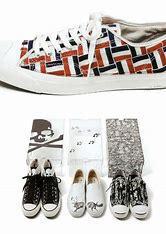
Brand: Converse
Model: 100